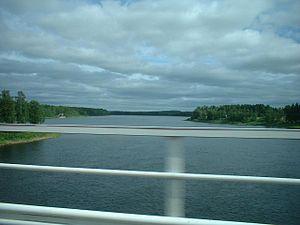
La Muonio, en suédois Muonio älv, en finnois Muonionjoki, est une rivière de Laponie, affluent du fleuve Torne et marquant la frontière entre la Finlande et la Suède.